Friedrich Engels

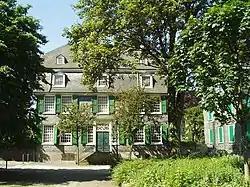
The Engels family house at Barmen (now in Wuppertal), Germany

Friedrich Engels was born on 28 November 1820 in Barmen, Jülich-Cleves-Berg, Prussia (now Wuppertal, Germany), as the eldest son of (1796–1860) and of Elisabeth "Elise" Franziska Mauritia van Haar (1797–1873). The wealthy Engels family owned large cotton-textile mills in Barmen and Salford, England, both expanding industrial cities. Friedrich's parents were devout Calvinists and raised their children accordingly—he was baptised in the Calvinist Reformed Evangelical Parish of Elberfeld.